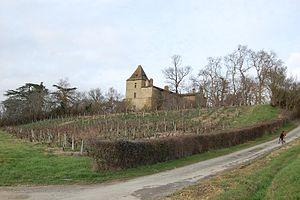
Château viticole de Reveillon, à Mirepoix dans le Gers
L'armagnac est une eau-de-vie de vin produite dans les départements français du Gers, des Landes et du Lot-et-Garonne, avec des dénominations géographiquement plus restreintes : le bas-armagnac, l'armagnac-ténarèze et le haut-armagnac. La mention blanche-armagnac partage la même aire de production, mais avec un cahier des charges un peu particulier. Toutes ces dénominations doivent leur nom à l'ancienne province d'Armagnac, qui constitue une partie du vignoble du Sud-Ouest.
Mirepoix est une commune française située dans le département du Gers, en région Occitanie.